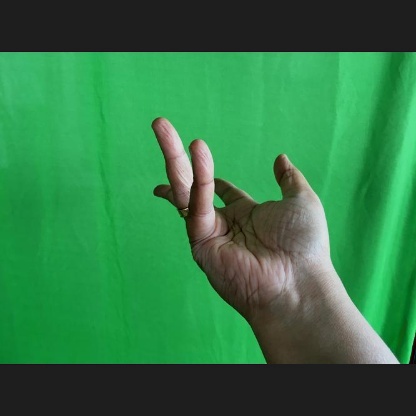
Mudra: Alapadmam